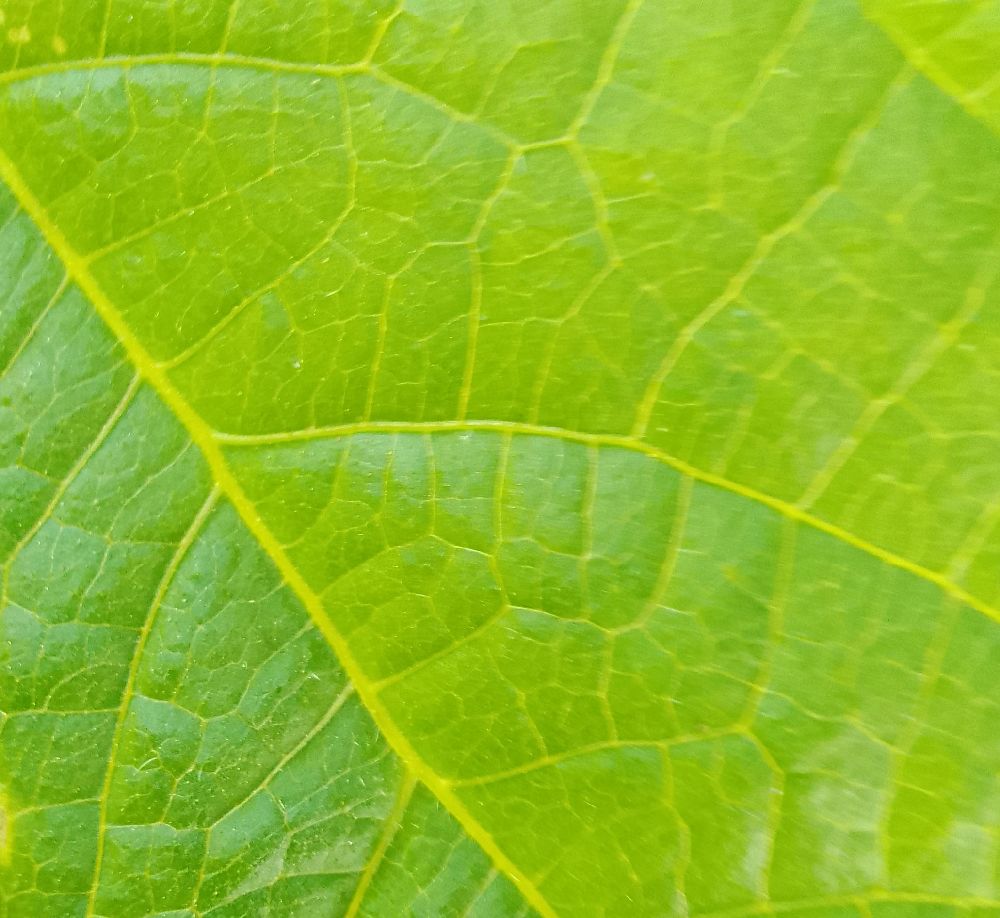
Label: healthy